Love Like the Falling Petals

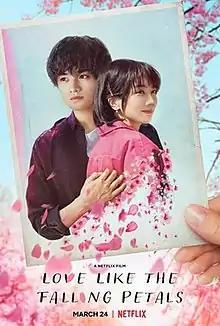
Poster

Love Like the Falling Petals is a 2022 Japanese film directed by Yoshihiro Fukagawa and written by Tomoko Yoshida, based on the 2017 novel of the same by Keisuke Uyama. It stars Kento Nakajima and Honoka Matsumoto.